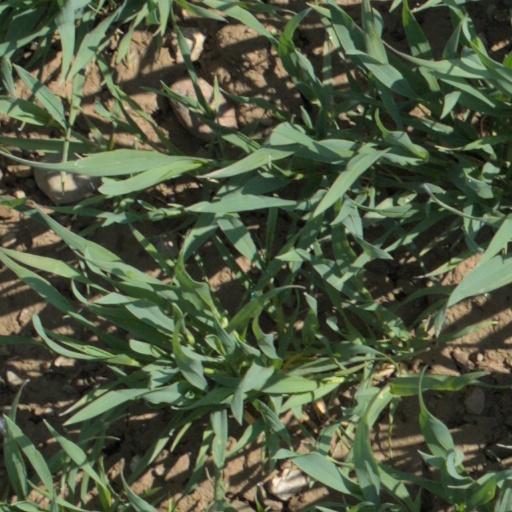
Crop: wheat